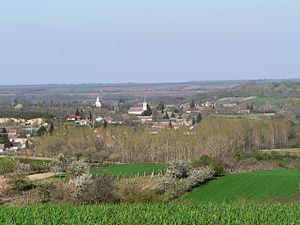
Felsőnyék est un village et une commune du comitat de Tolna en Hongrie.